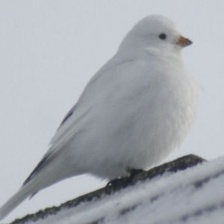
Species: MCKAYS BUNTING
Scientific name: PLECTROPHENAX HYPERBOREUS
ImageNet parent category: indigo_bunting